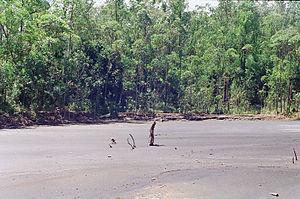
Une mine est un gisement exploité de matériaux.
L'environnement au Brésil est l'environnement du pays Brésil. La question de l'environnement du Brésil est hors-norme à plus d'un titre : première zone de biodiversité au monde, la forêt brésilienne joue un rôle important dans le cycle du carbone mondial. La ressource en eau du territoire est exceptionnelle ; elle participe à une production agricole largement excédentaire et exportatrice, mais aussi à la production d'énergie.
Le Brésil est la neuvième économie mondiale avec un PIB de 1 960 milliards de dollars en 2019.
Une mine à ciel ouvert est une mine dont l'ensemble des matériaux recouvrant le gisement recherché est extrait.
Siderópolis est une ville brésilienne du sud de l'État de Santa Catarina.